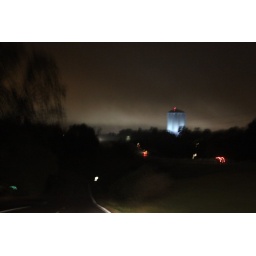
the water tower off of 169 in Kansas City Missouri